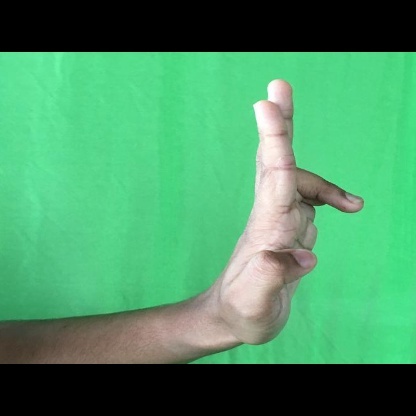
Mudra: Ardhapathaka